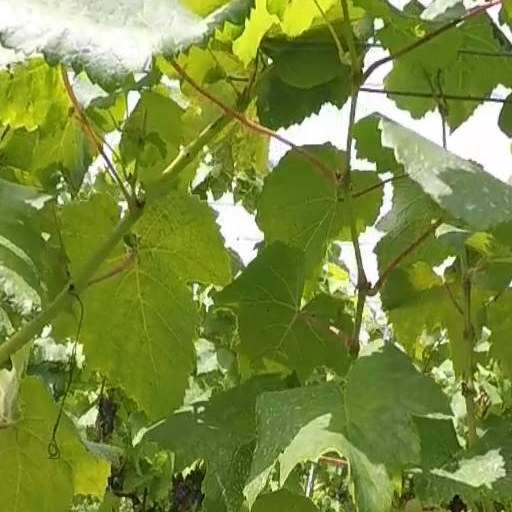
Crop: grape